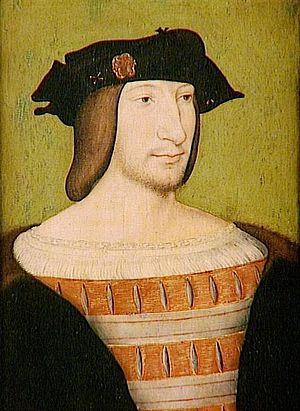
Jean Jacquart, le 16 octobre 1928 né à Paris et mort le 24 décembre 1998 dans cette même ville, est un historien français, spécialiste de l'histoire rurale moderne.
La Charente est un département français créé en 1790 sur des critères géographiques, mais aussi historiques car la partie centrale correspond à l'ancien diocèse puis comté de l'Angoumois. Ce territoire, au cours de la période historique avant la Révolution, n'a jamais connu d'unité, ni politique, ni religieuse, ni judiciaire. Son histoire a souvent été associée à celle de l'Aquitaine, mais le comté d'Angoumois, berceau royal, a souvent eu une histoire singulière et a joué un rôle non négligeable dans l'histoire de France.